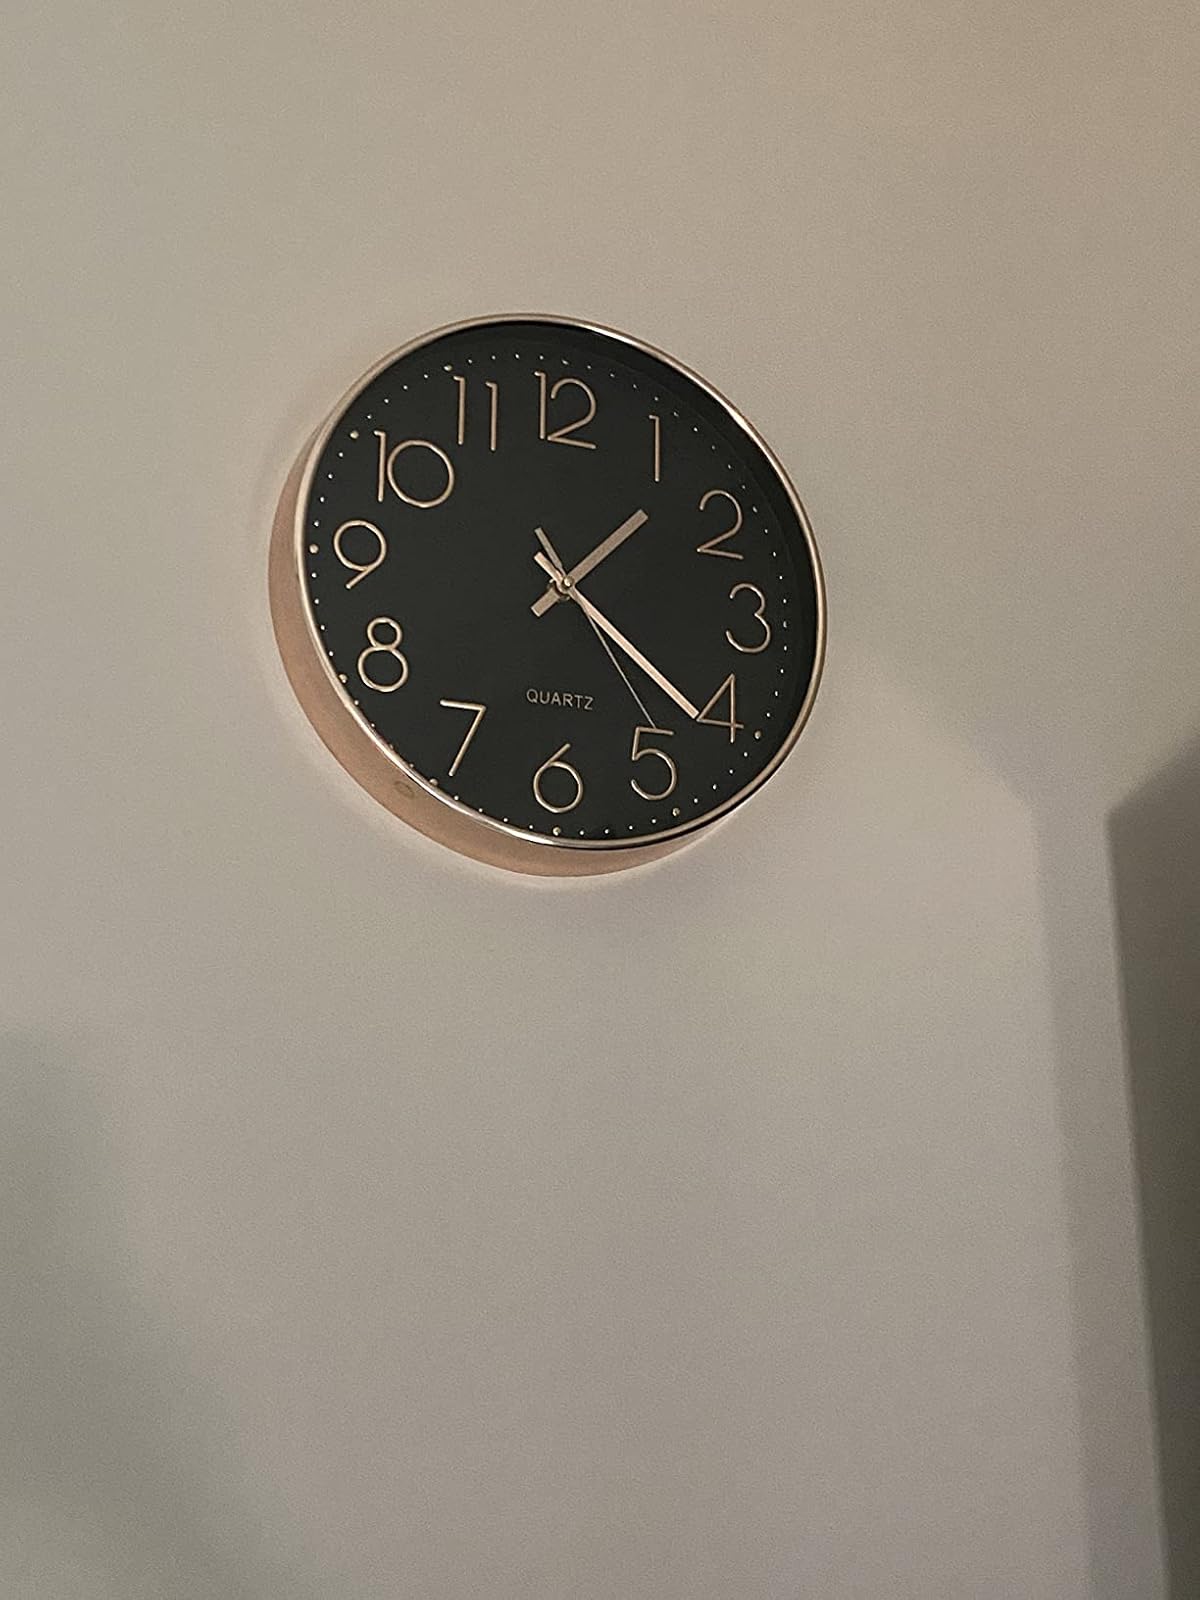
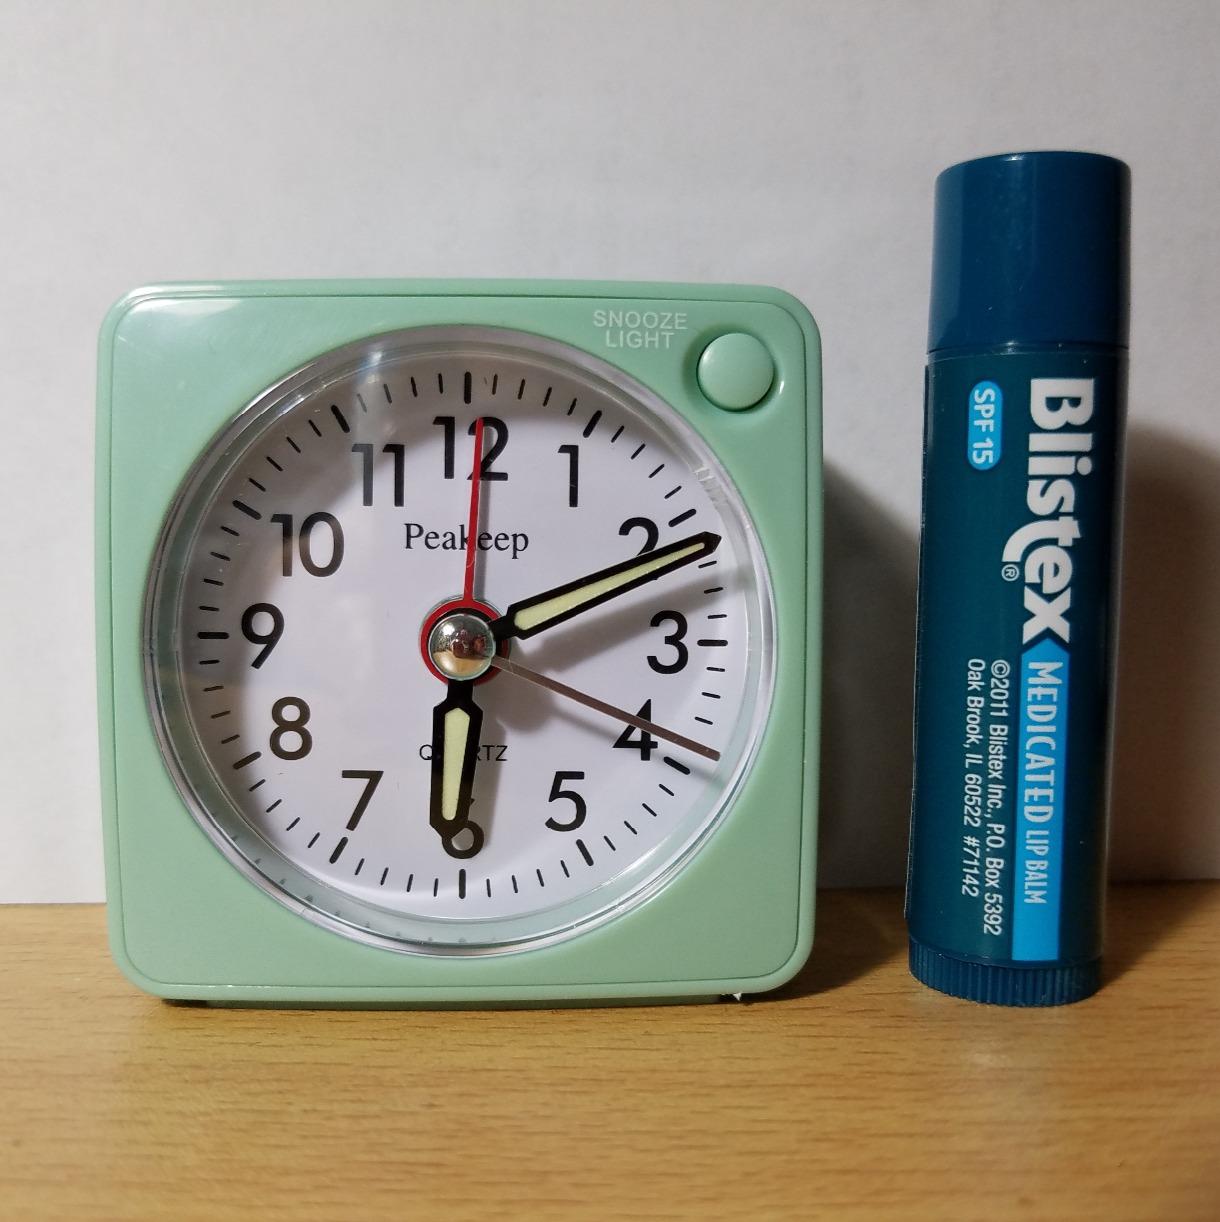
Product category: clock
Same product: no